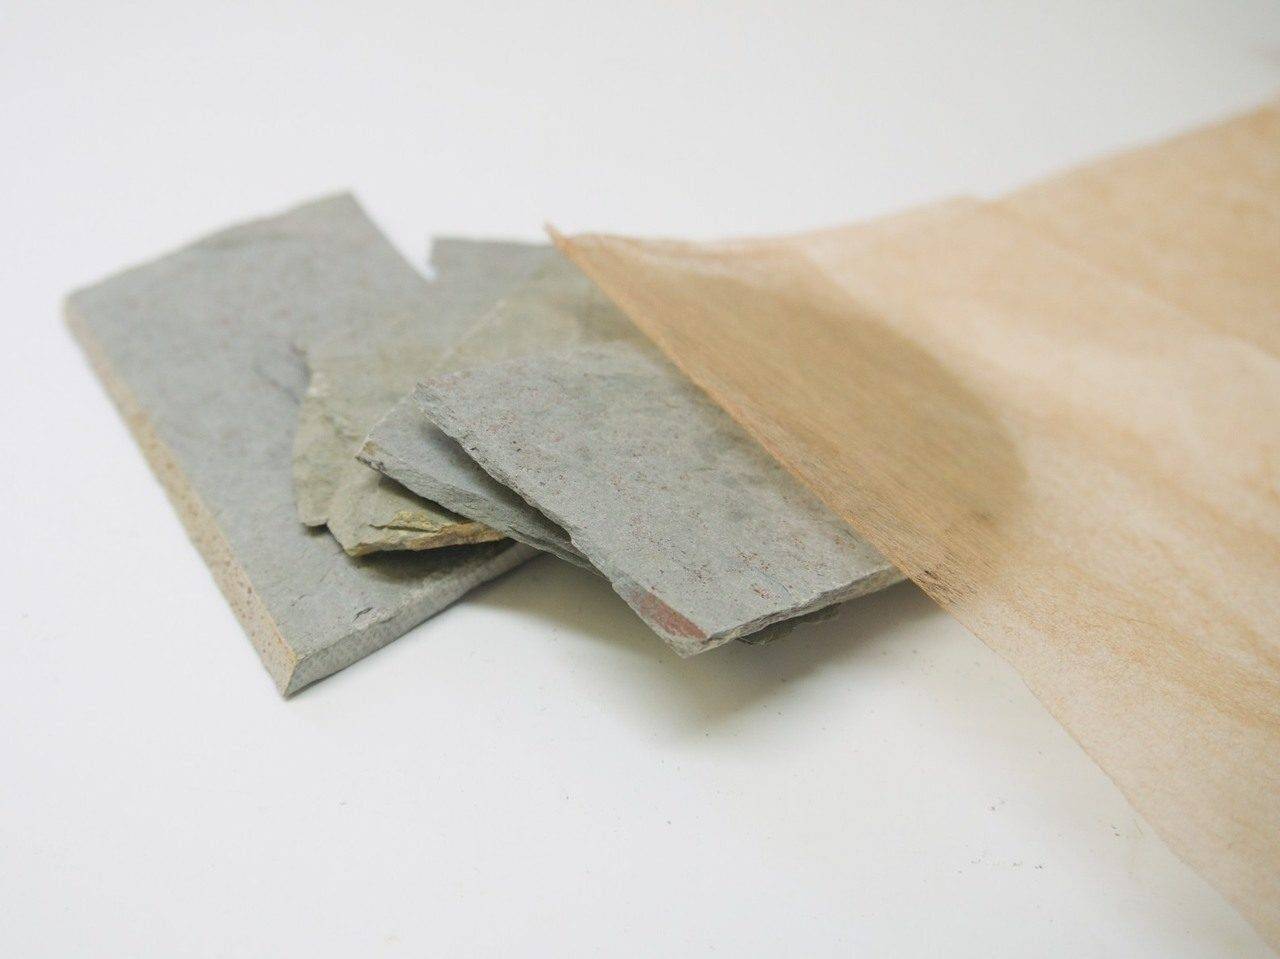
Waste category: paper